Baltic Triangle

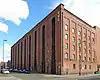
Large warehouse on corner of Jamaica Street and Greenland Street which now houses Elevator Studios

At the height of Liverpool's importance as a major port in the 19th century, the area was home to timber yards and warehouses that stored wood imported from places such as Norway which was needed for major building projects around the UK. As many as 50,000 people from Sweden, Norway and nations on the Baltic Sea were passing through the city each year. Many sailors and merchants had international dealings in the timber trade, whilst many people were passing through Liverpool's port with plans to emigrate to places such as the United States. As a result of this influx and so many spending time in the city, a Scandinavian community formed in the area now known as the Baltic Triangle. Evidence of this period survives today in the Grade II* Gustav Adolf Scandinavian church and the Grade II Baltic Fleet pub, which still stand.